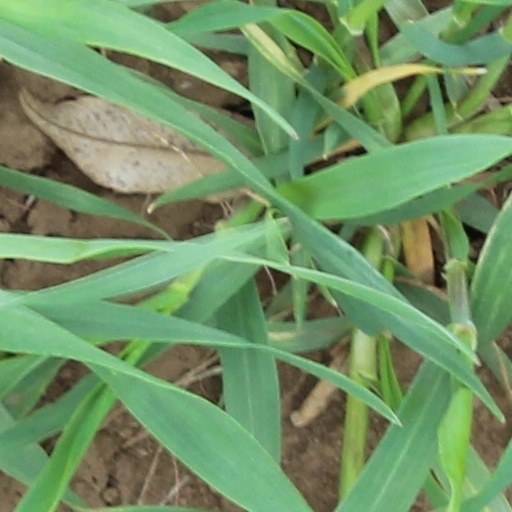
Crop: wheat